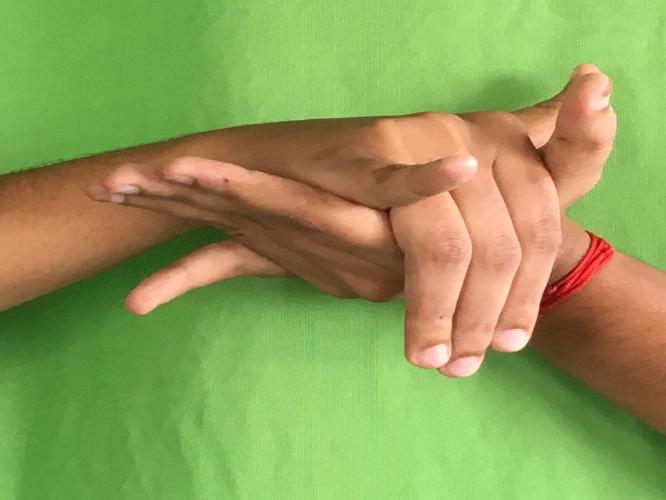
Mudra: Kurma
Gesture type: double_hand